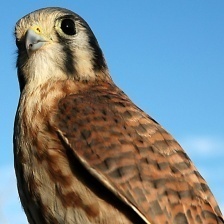
Species: AMERICAN KESTREL
Scientific name: FALCO SPARVERIUS